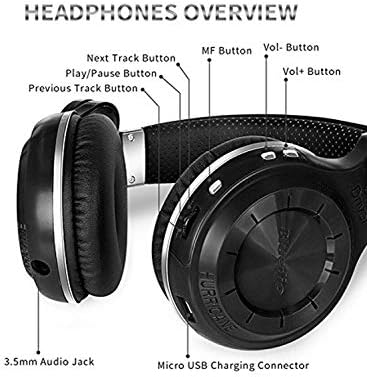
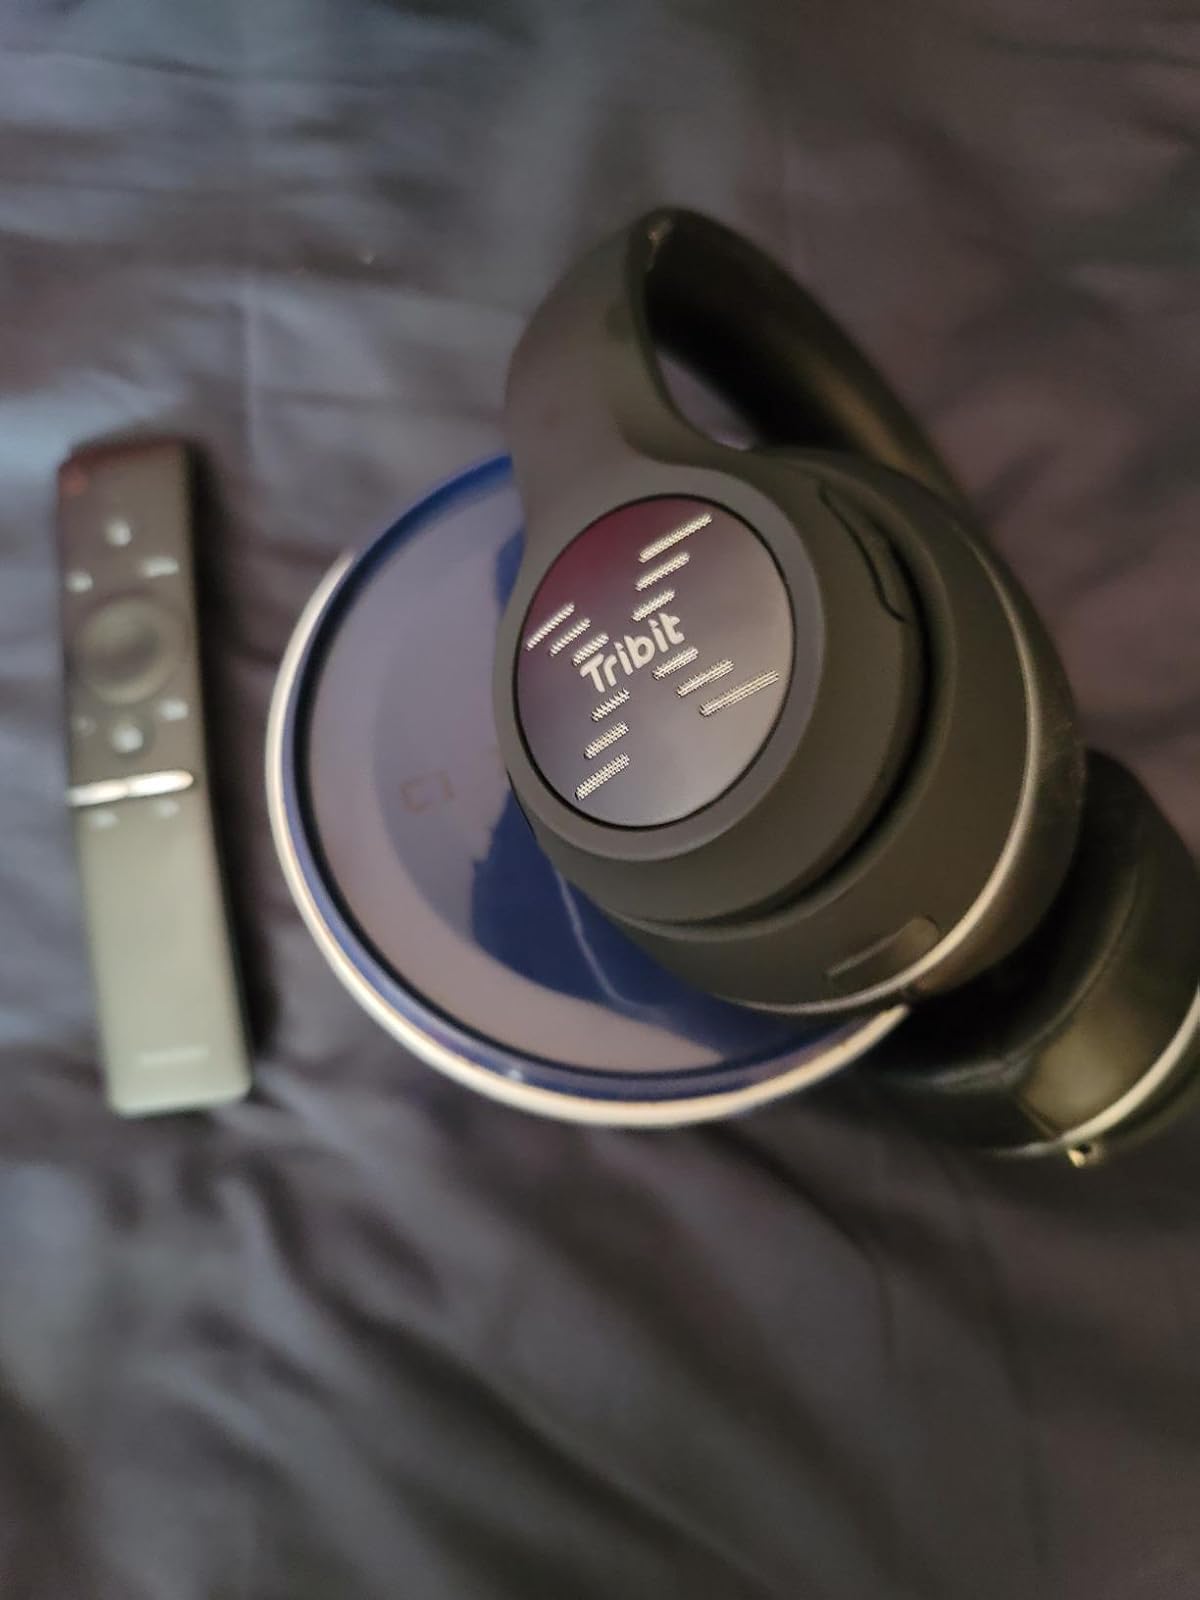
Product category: headphones
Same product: no